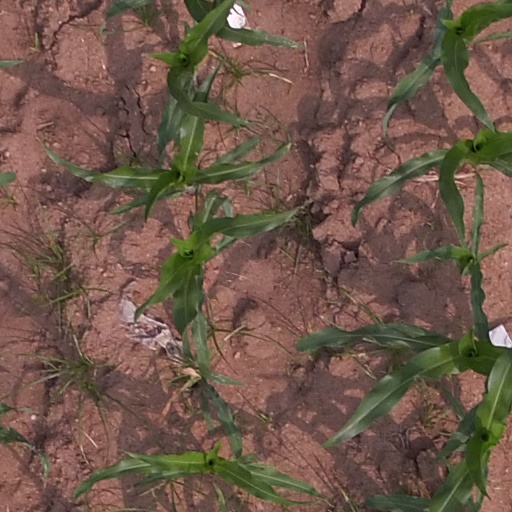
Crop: maize; corn